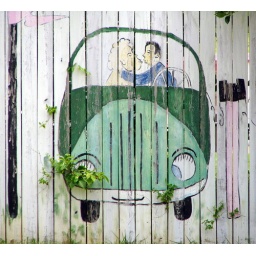
Kissing in the green car